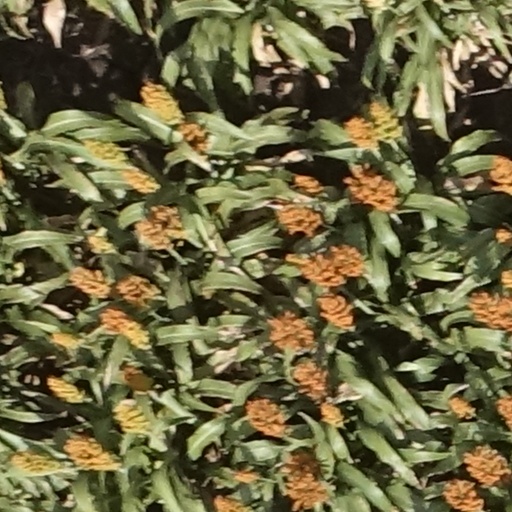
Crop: sorghum